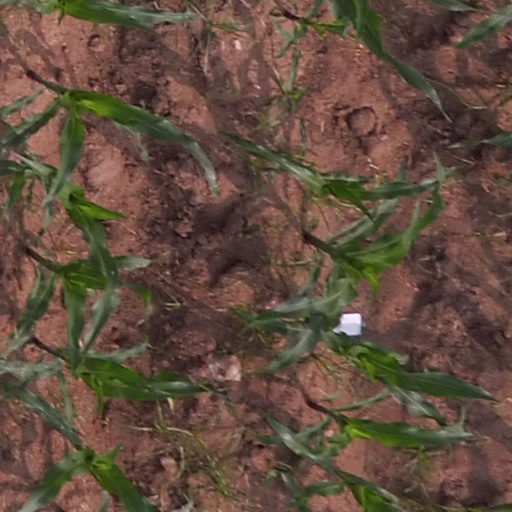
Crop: maize; corn